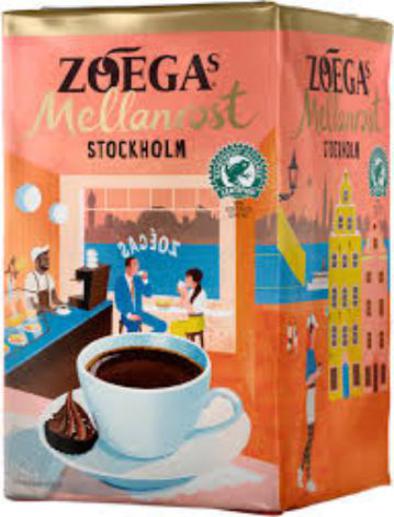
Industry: Food